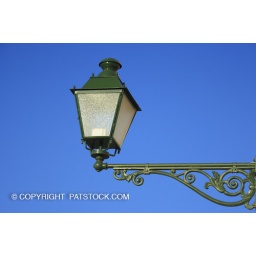
Antique style street lantern mounted on the wall in Stari Grad town on Hvar Island, Croatia